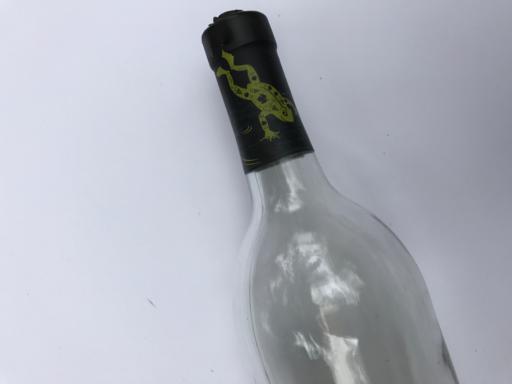
Label: glass